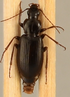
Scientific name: Calathus advena
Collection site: Niwot Ridge Mountain Research Station Site (NIWO), plot NIWO_007